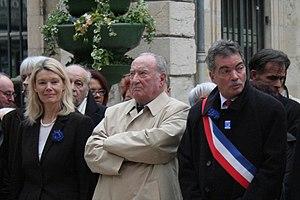
Maurice Faure aux cotés de Dominique Orliac et Marc Lecuru, le 11 novembre 2007 à Cahors.
Marc Lecuru, né le 11 août 1947 à Chauny, est un homme politique français qui fut maire de Cahors, préfecture du Lot.
Maurice Faure, né le 2 janvier 1922 à Azerat et mort le 6 mars 2014 à Cahors, est un résistant et homme politique français.